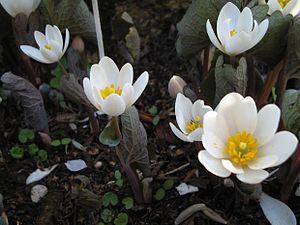
Le mont Saint-Hilaire est l'une des neuf collines montérégiennes situées près de Montréal au sud-ouest du Québec. Il est nommé en l'honneur d'Hilaire de Poitiers, docteur de l'Église. La montagne fait partie de l'aire centrale de la réserve de biosphère du Mont-Saint-Hilaire qui a été désignée en 1978, une première au Canada.